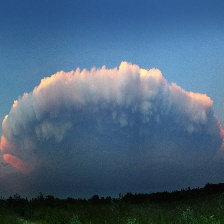
Cloud type: Cumulus